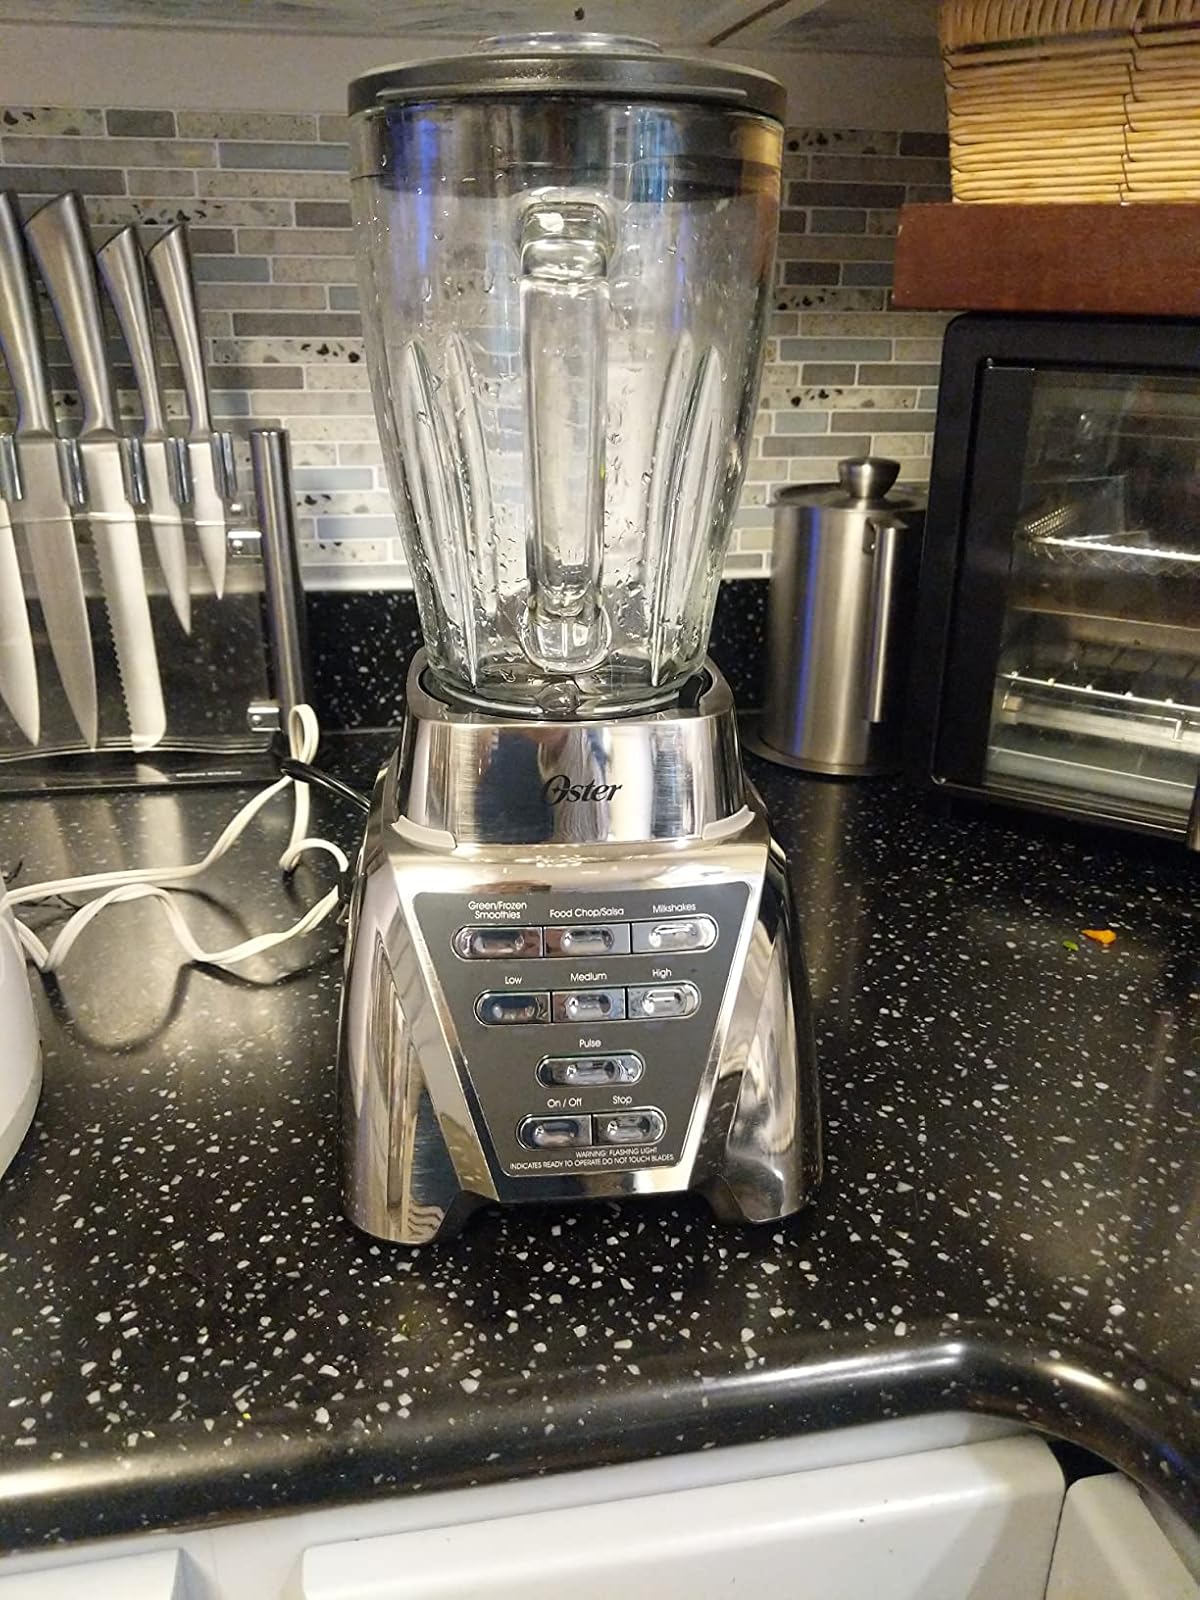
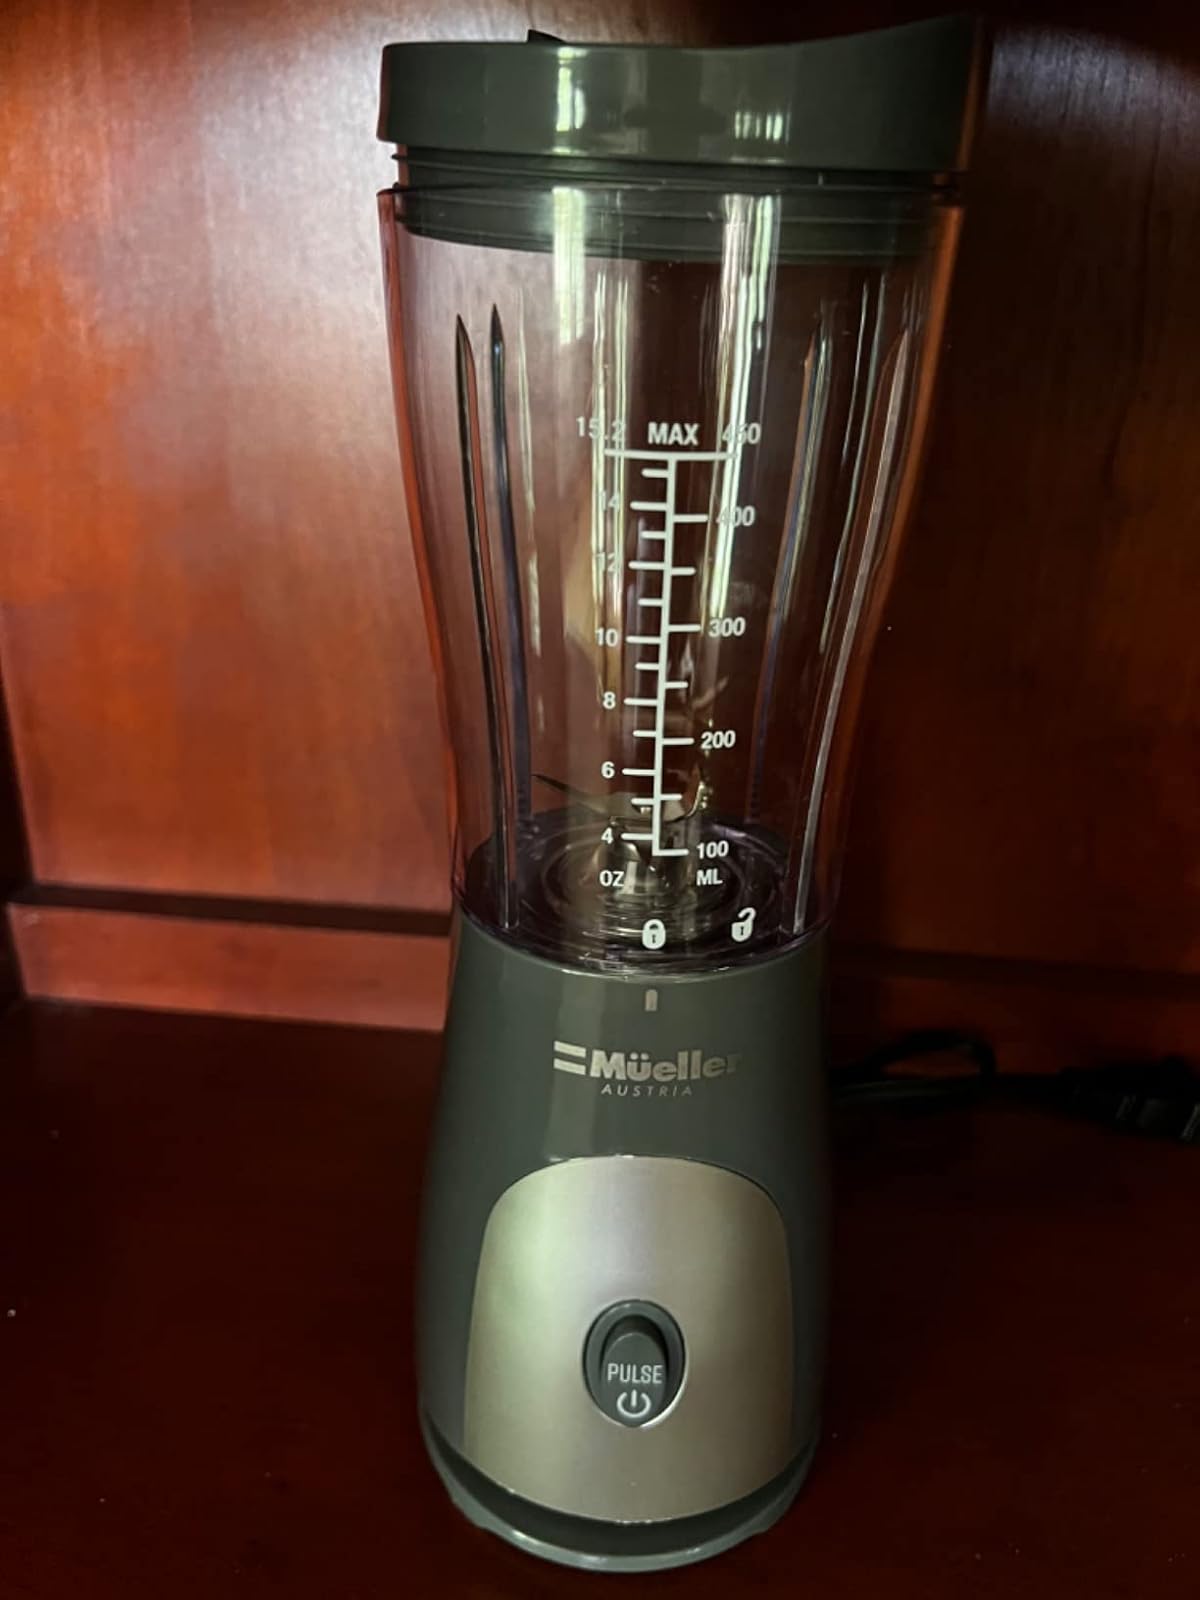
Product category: items_blender
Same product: no